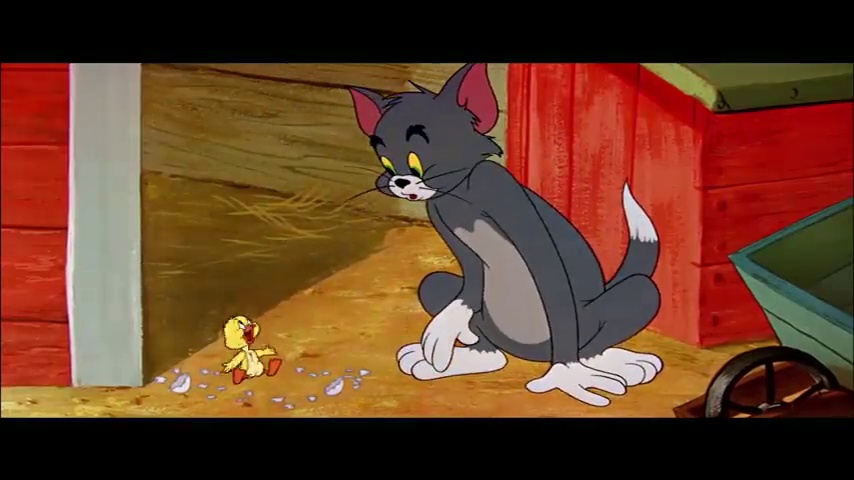
Portrait style: Cartoon Portrait